List of people from the London Borough of Hackney

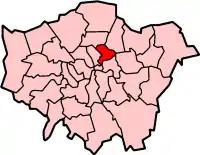
Location of the London Borough of Hackney within Greater London

Among those who were born in the London Borough of Hackney, or have dwelt within the borders of the modern borough are "(alphabetical order, within category)":